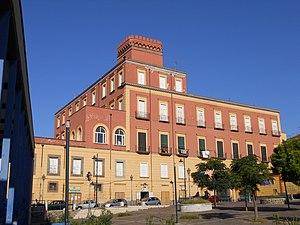
La Villa Bisignano, également connue sous le nom de Villa Roomer ou Palazzo Bisignano Chiaromonte de Sanseverino, est l’une des villas vésuviennes du Miglio d'oro, étudiée et protégée par l’institution des villas vésuviennes du Miglio d'oro. Elle est située à Naples, dans le quartier de Barra.